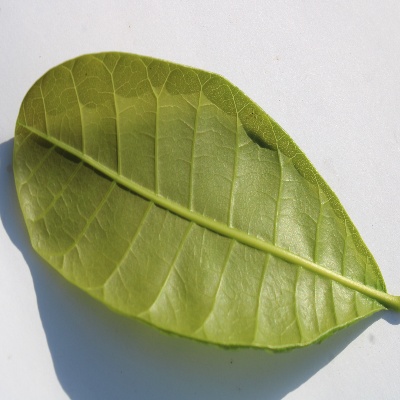
Crop: Cashew
Condition: healthy